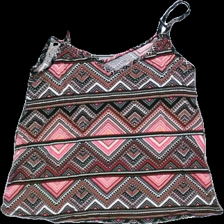
View: back
Type: Tank top
Category: Ladies
Brand: Gina Tricot
Colors: Red, Black, White, Pink, Orange
Material: 100% viskos
Pattern: Geometric print
Cut: C-collar
Size: S
Season: All
Price range: <50
Recommended usage: Reuse
Description: linne med olika mönster